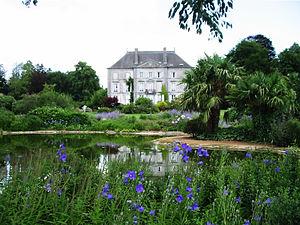
Château de la Foltière (Ille-et-Vilaine, 35)